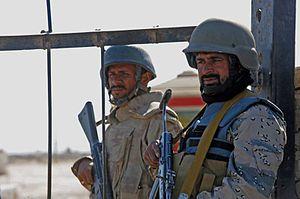
L'incident frontalier afghano-pakistanais du 26 novembre 2011 est le plus violent incident du genre entre les forces internationales présentes en Afghanistan depuis octobre 2001 et l'armée pakistanaise.
Le conflit armé du Nord-Ouest du Pakistan oppose l'armée pakistanaise à des mouvements islamistes armés comme le Tehrik-e-Taliban Pakistan ou le Tehrik-e-Nifaz-e-Shariat-e-Mohammadi ainsi que diverses mouvances pakistanaises, épaulés par des combattants étrangers. Le conflit a commencé en 2004 au Waziristan, lorsque la tension accumulée à la suite de la traque d'éléments d'Al-Qaïda par l'armée pakistanaise dégénère en résistance armée de la part de tribus locales. Bien que surtout centré sur les régions tribales et la province de Khyber Pakhtunkhwa, le conflit a débordé sur l'ensemble du Pakistan, de nombreux attentats ayant eu lieu dans les grandes villes.
Frontier Corps désigne les troupes paramilitaires liées à l'armée pakistanaise et chargées de la protection de la frontière occidentale du Pakistan. Constituant une force de 80 000 soldats, ils sont implantés dans les provinces du Baloutchistan et de Khyber Pakhtunkhwa, ainsi que dans les régions tribales. Faisant face à l'Iran et surtout à l'Afghanistan, le long d'une frontière s'étendant sur plus de 3 000 kilomètres, ils sont donc situés dans une zone sensible et jouent donc un rôle majeur dans la sécurité du pays.